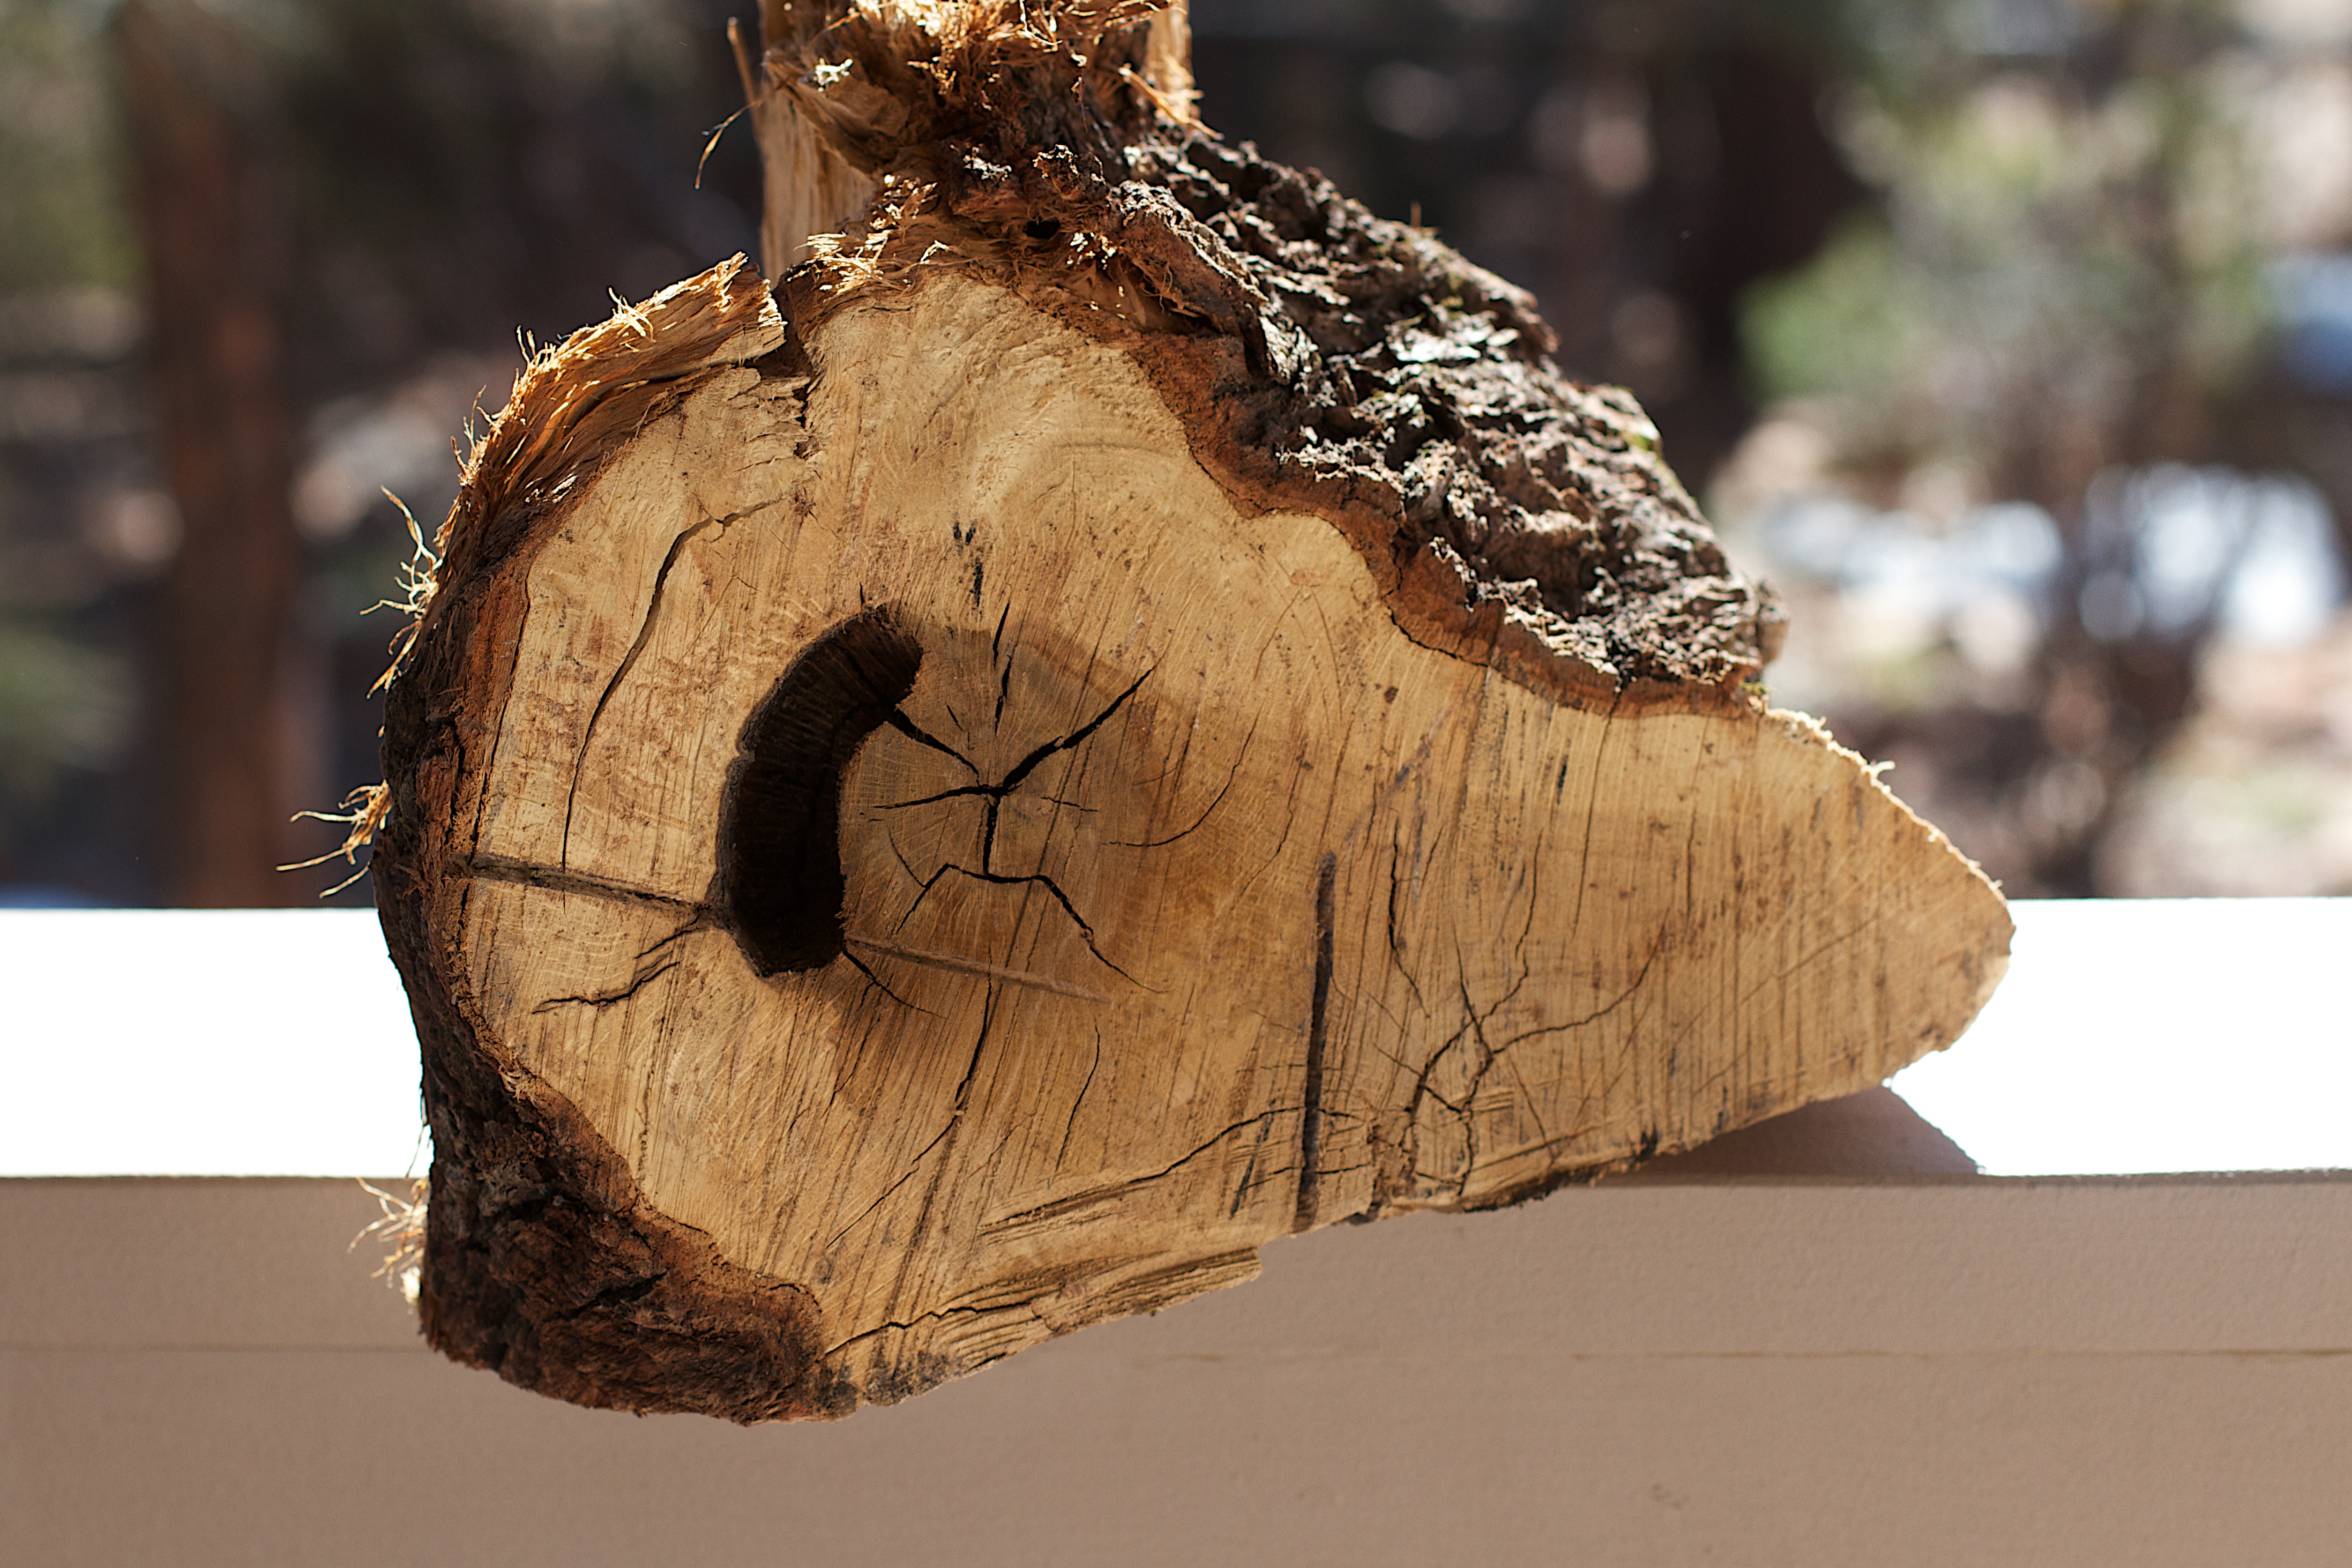
tree, wood, trunk, sculpture, carving, tree stump, 5cardetmooc